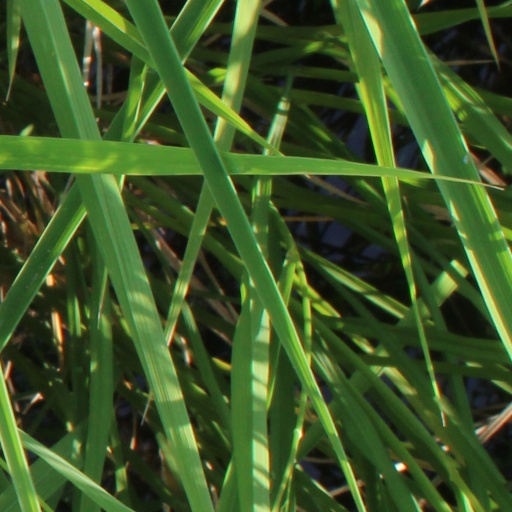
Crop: rice